John VIII, Count of Nassau-Siegen

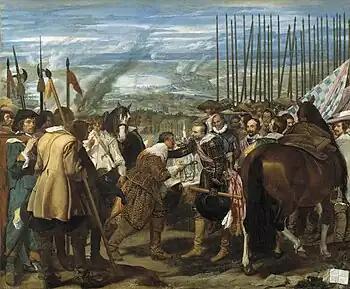
"The Surrender of Breda" by Velázquez

In 1625 he participated in the Siege of Breda. Breda was defended by his second cousin Justinus van Nassau and held out for eleven months before surrendering. John VIII of Nassau-Siegen is depicted in the famous painting "The Surrender of Breda" by Diego Velázquez, third from the left in the Spanish camp, looking directly at the spectator.